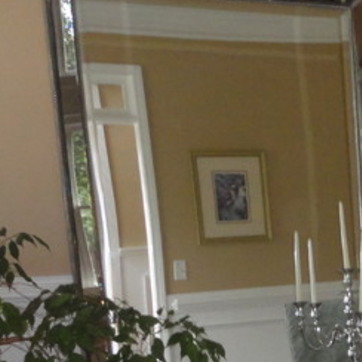
Material: mirror